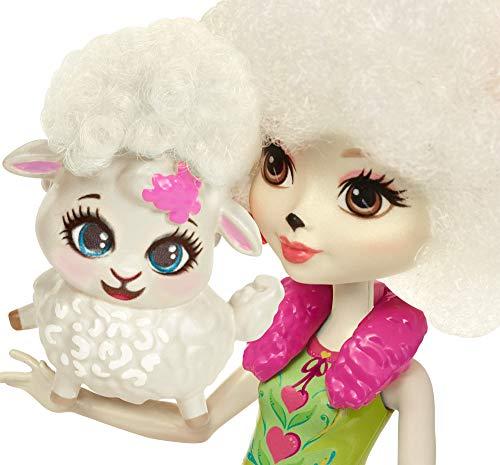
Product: Enchantimals Lorna Lamb Doll
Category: Toys & Games | Dolls & Accessories | Playsets
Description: The Enchantimals doll wears an outfit and shoes with bright colors, whimsical print and furry touches.
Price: $8.13
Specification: ProductDimensions:2x5x8.5inches|ItemWeight:0.32ounces|ShippingWeight:3.2ounces(Viewshippingratesandpolicies)|DomesticShipping:ItemcanbeshippedwithinU.S.|InternationalShipping:ThisitemcanbeshippedtoselectcountriesoutsideoftheU.S.LearnMore|ASIN:B0756L6F4C|Itemmodelnumber:FNH25|Manufacturerrecommendedage:4-8years